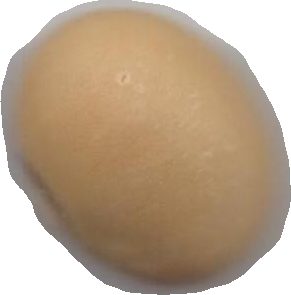
Variety: Grobogan